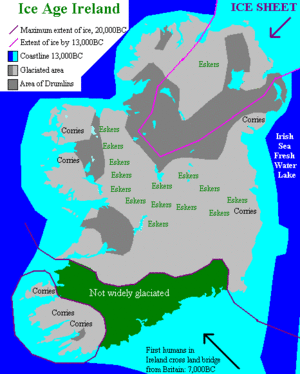
Irlands historie / Tidlig historie, 8000 f.Kr. – 400
Irland i Istiden.
Irlands historie rækker tilbage til omkring 8000 f.Kr., da de første jægere og samlere drog fra Storbritannien og det kontinentale Europa til Irland, formentlig via en tange af tørt land. Det er også muligt, at der på dette tidspunkt var landforbindelse til Irland mellem nutidens Skotland og Nord-Irland, hvor afstanden er kortest. Der findes meget få spor fra den tidligste befolkning, men både deres efterkommere og nogle, der indvandrede i den yngre stenalder, specielt fra den iberiske halvø, efterlod sig store, neolitiske fundsteder som Newgrange. Efter at de kristne missionærer var nået til øen, blev den hedenske religion underordnet kristendommen fra cirka 600.